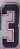
Number: 3